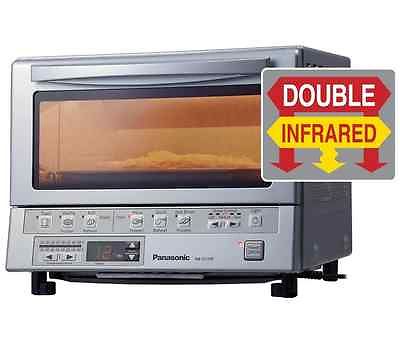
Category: toaster